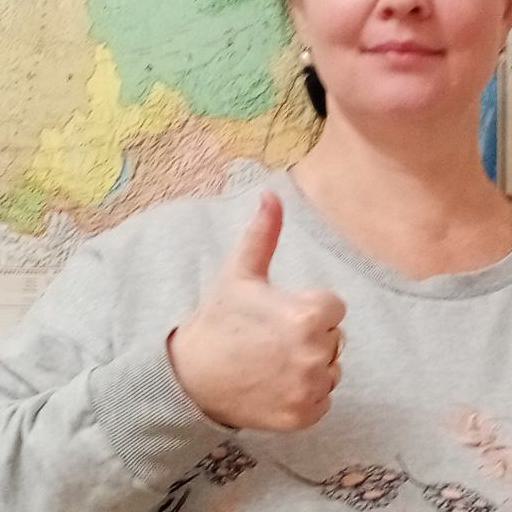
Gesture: like